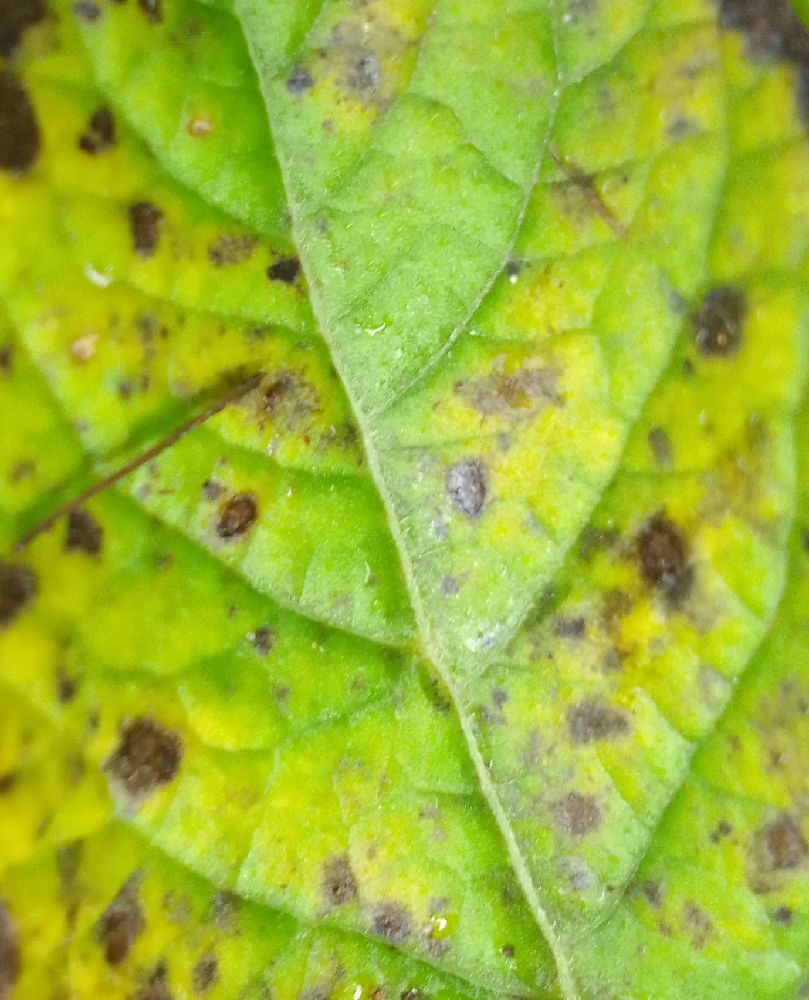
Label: Early blight